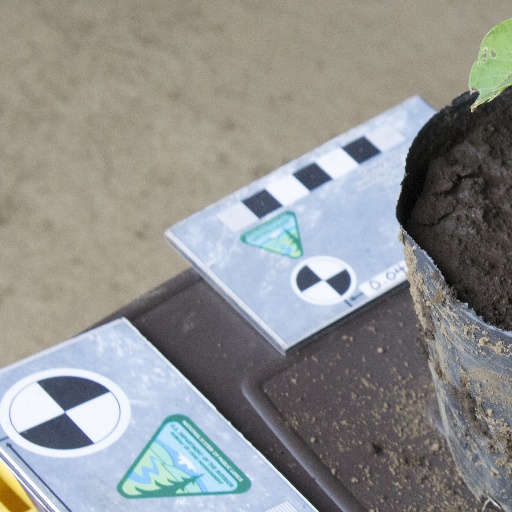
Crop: soybean